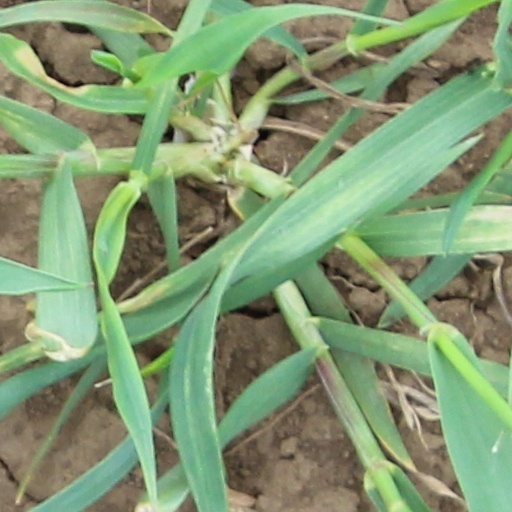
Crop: wheat